Bill Forsyth

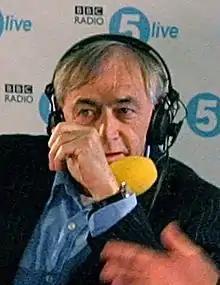
Forsyth in 2009

William David Forsyth (born 29 July 1946) is a Scottish film director and screenwriter known for his films "Gregory's Girl" (1981), "Local Hero" (1983) and "Comfort and Joy" (1984) as well as his adaptation of the Marilynne Robinson novel "Housekeeping" (1987).